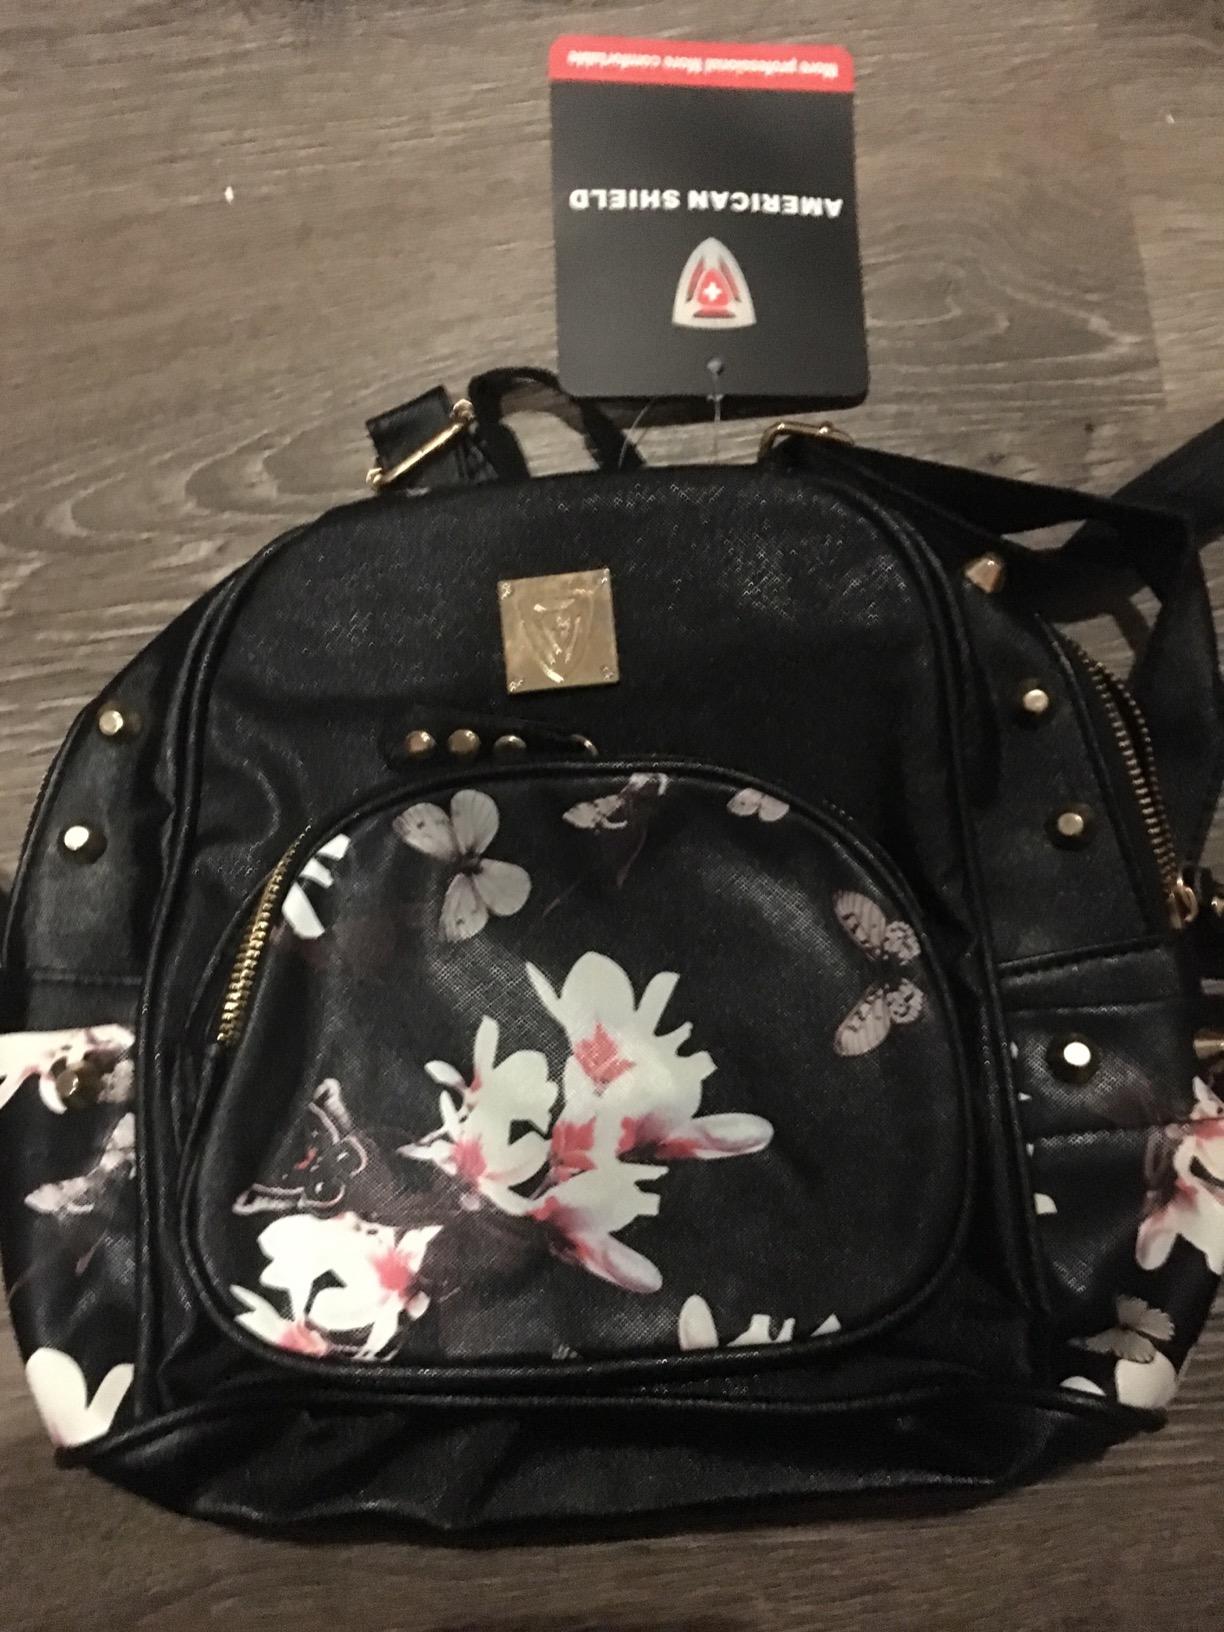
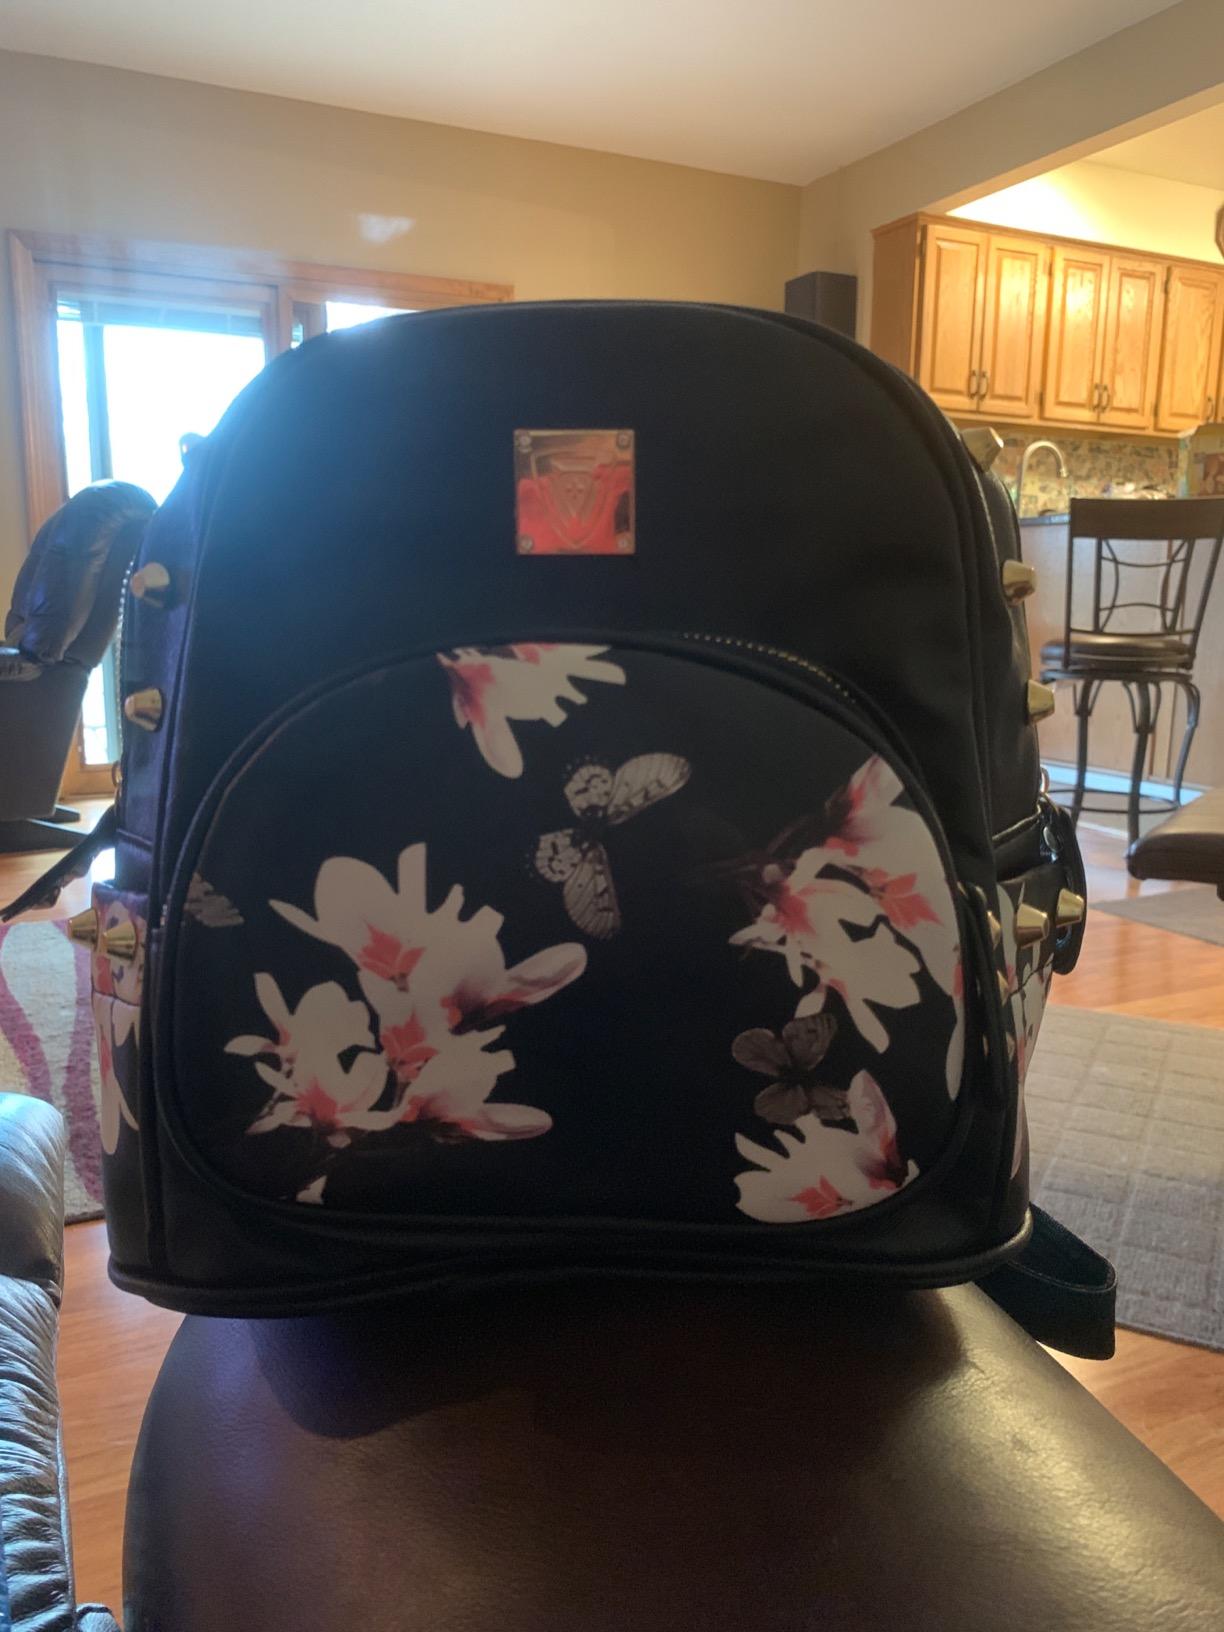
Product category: accessories_handbag
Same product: yes